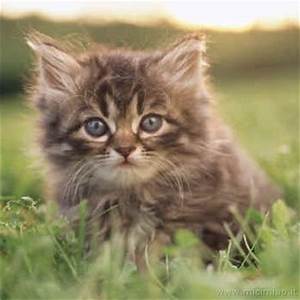
Label: gatto